List of bridges in Hamburg

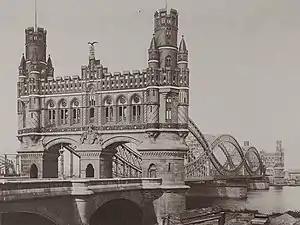
Neue Elbbrücke (1887). The Gothic Revival gateways were removed in 1959.

Up until the 19th century, the Unterelbe had no fixed crossing. Travel time between Hamburg and Harburg took over two hours, and included two ferry trips across the Norder- and Süderelbe and a weary trip across the dikes of Wilhelmsburg. During Napoleon's brief annexion of Hamburg, a long pile bridge was built across the islands of Wilhelmsburg, however it also required cable ferries across the Elbe's two anabranches. In 1817 the poorly maintained structure was washed away.